Converse–Dalton House

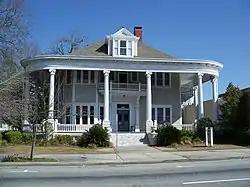

The Converse–Dalton House, also known as the Converse Dalton Ferrell House, is a historic residence in Valdosta, Georgia, in the United States. It was built in 1902 for Thomas Briggs Converse Sr., his wife, and their thirteen children. It was added to the National Register of Historic Places on April 28, 1983. It is located at 305 North Patterson Street. The house is now used as a home for the Valdosta Junior Service League.